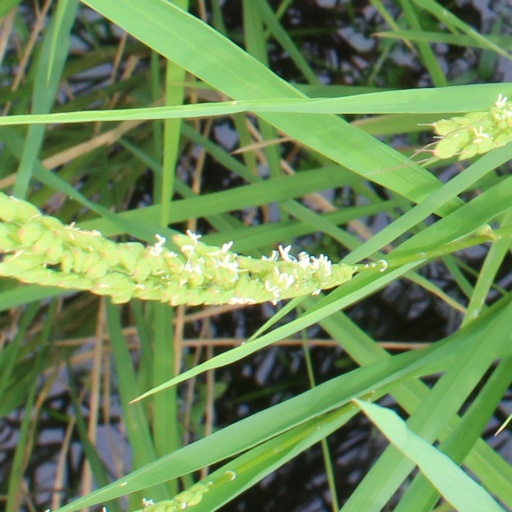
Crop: rice